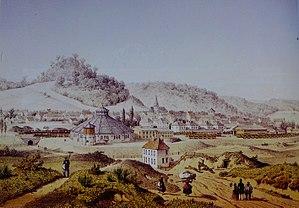
La gare de Forbach est une gare ferroviaire française de la ligne de Rémilly à Stiring-Wendel, située sur le territoire de la commune de Forbach, dans le département de la Moselle, en région Grand Est.
Forbach est une commune française du département de la Moselle en région Grand Est. Localisée en Lorraine, dans la région naturelle du Warndt, c'est avec 21 552 habitants en 2017 la commune la plus peuplée de l'ancien bassin houiller lorrain et la quatrième de son département.